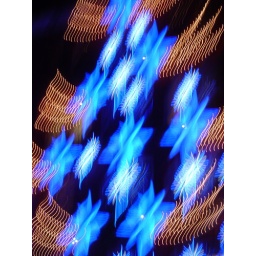
on an ordinary office building by tottenham court road, an unexpected display of christmas lights